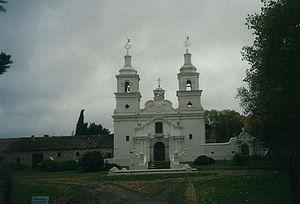
La province de Córdoba est une province de l'Argentine. Située dans le centre-nord du pays, elle est parfois appelée le « Cœur de l'Argentine ». Sa capitale est Córdoba, la deuxième plus grande ville du pays. La province a une superficie de 165 321 km² et une population de 3 567 654 habitants en 2015, ce qui en fait la deuxième province la plus peuplée du pays, après celle de Buenos Aires.